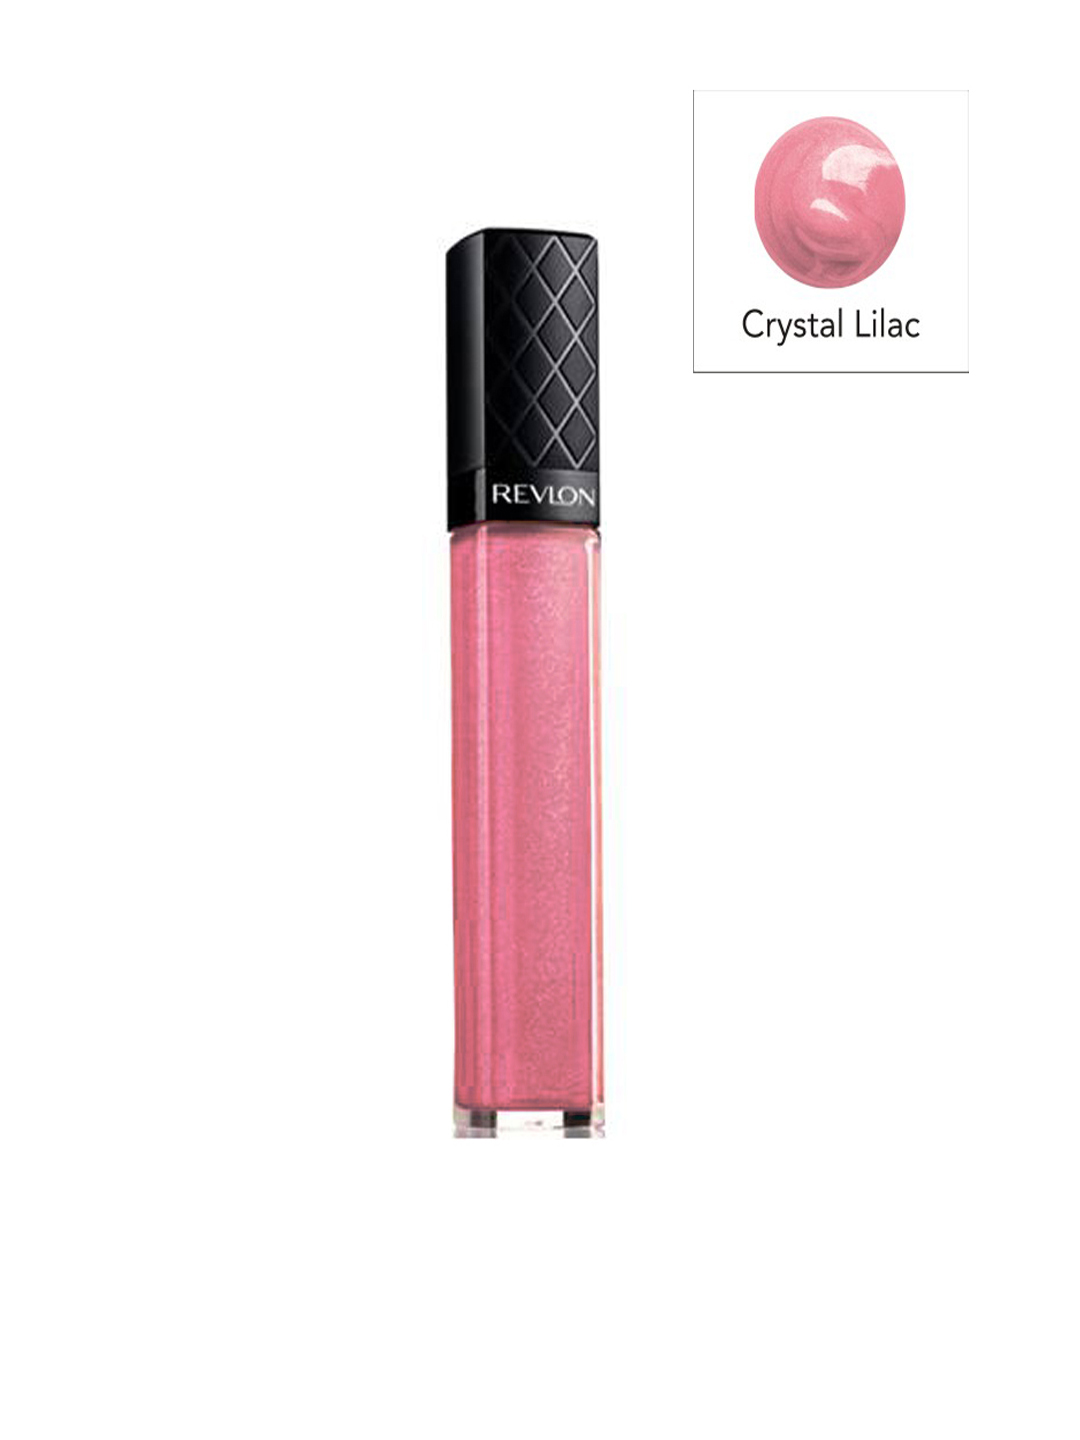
Revlon Crystal Lilac Colorburst Lip Gloss 002
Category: Personal Care / Lips / Lip Gloss
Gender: Women
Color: Pink
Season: Spring 2017
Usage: Casual